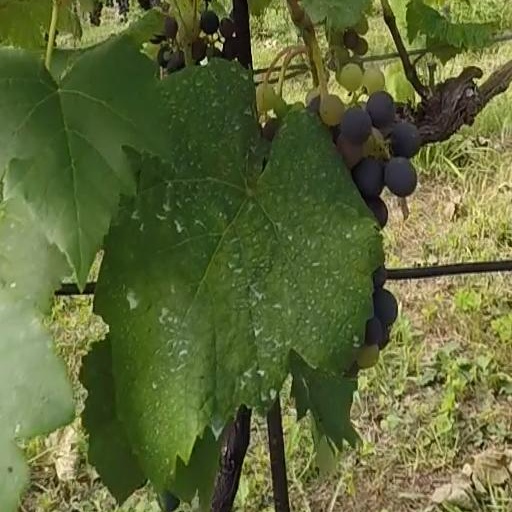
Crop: grape